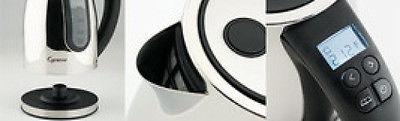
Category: kettle